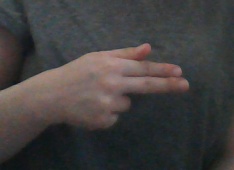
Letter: ghain